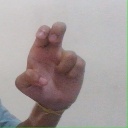
अक्षर: अ